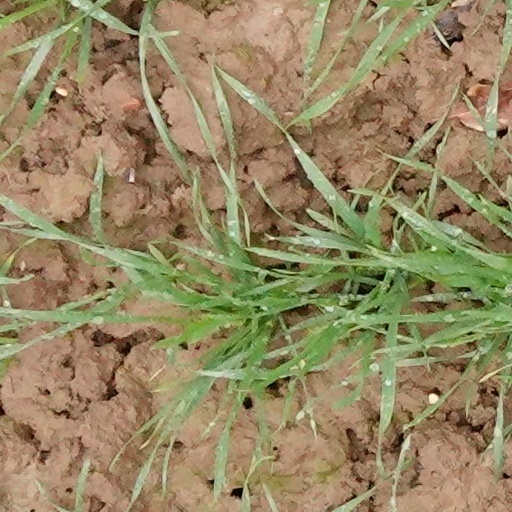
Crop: wheat